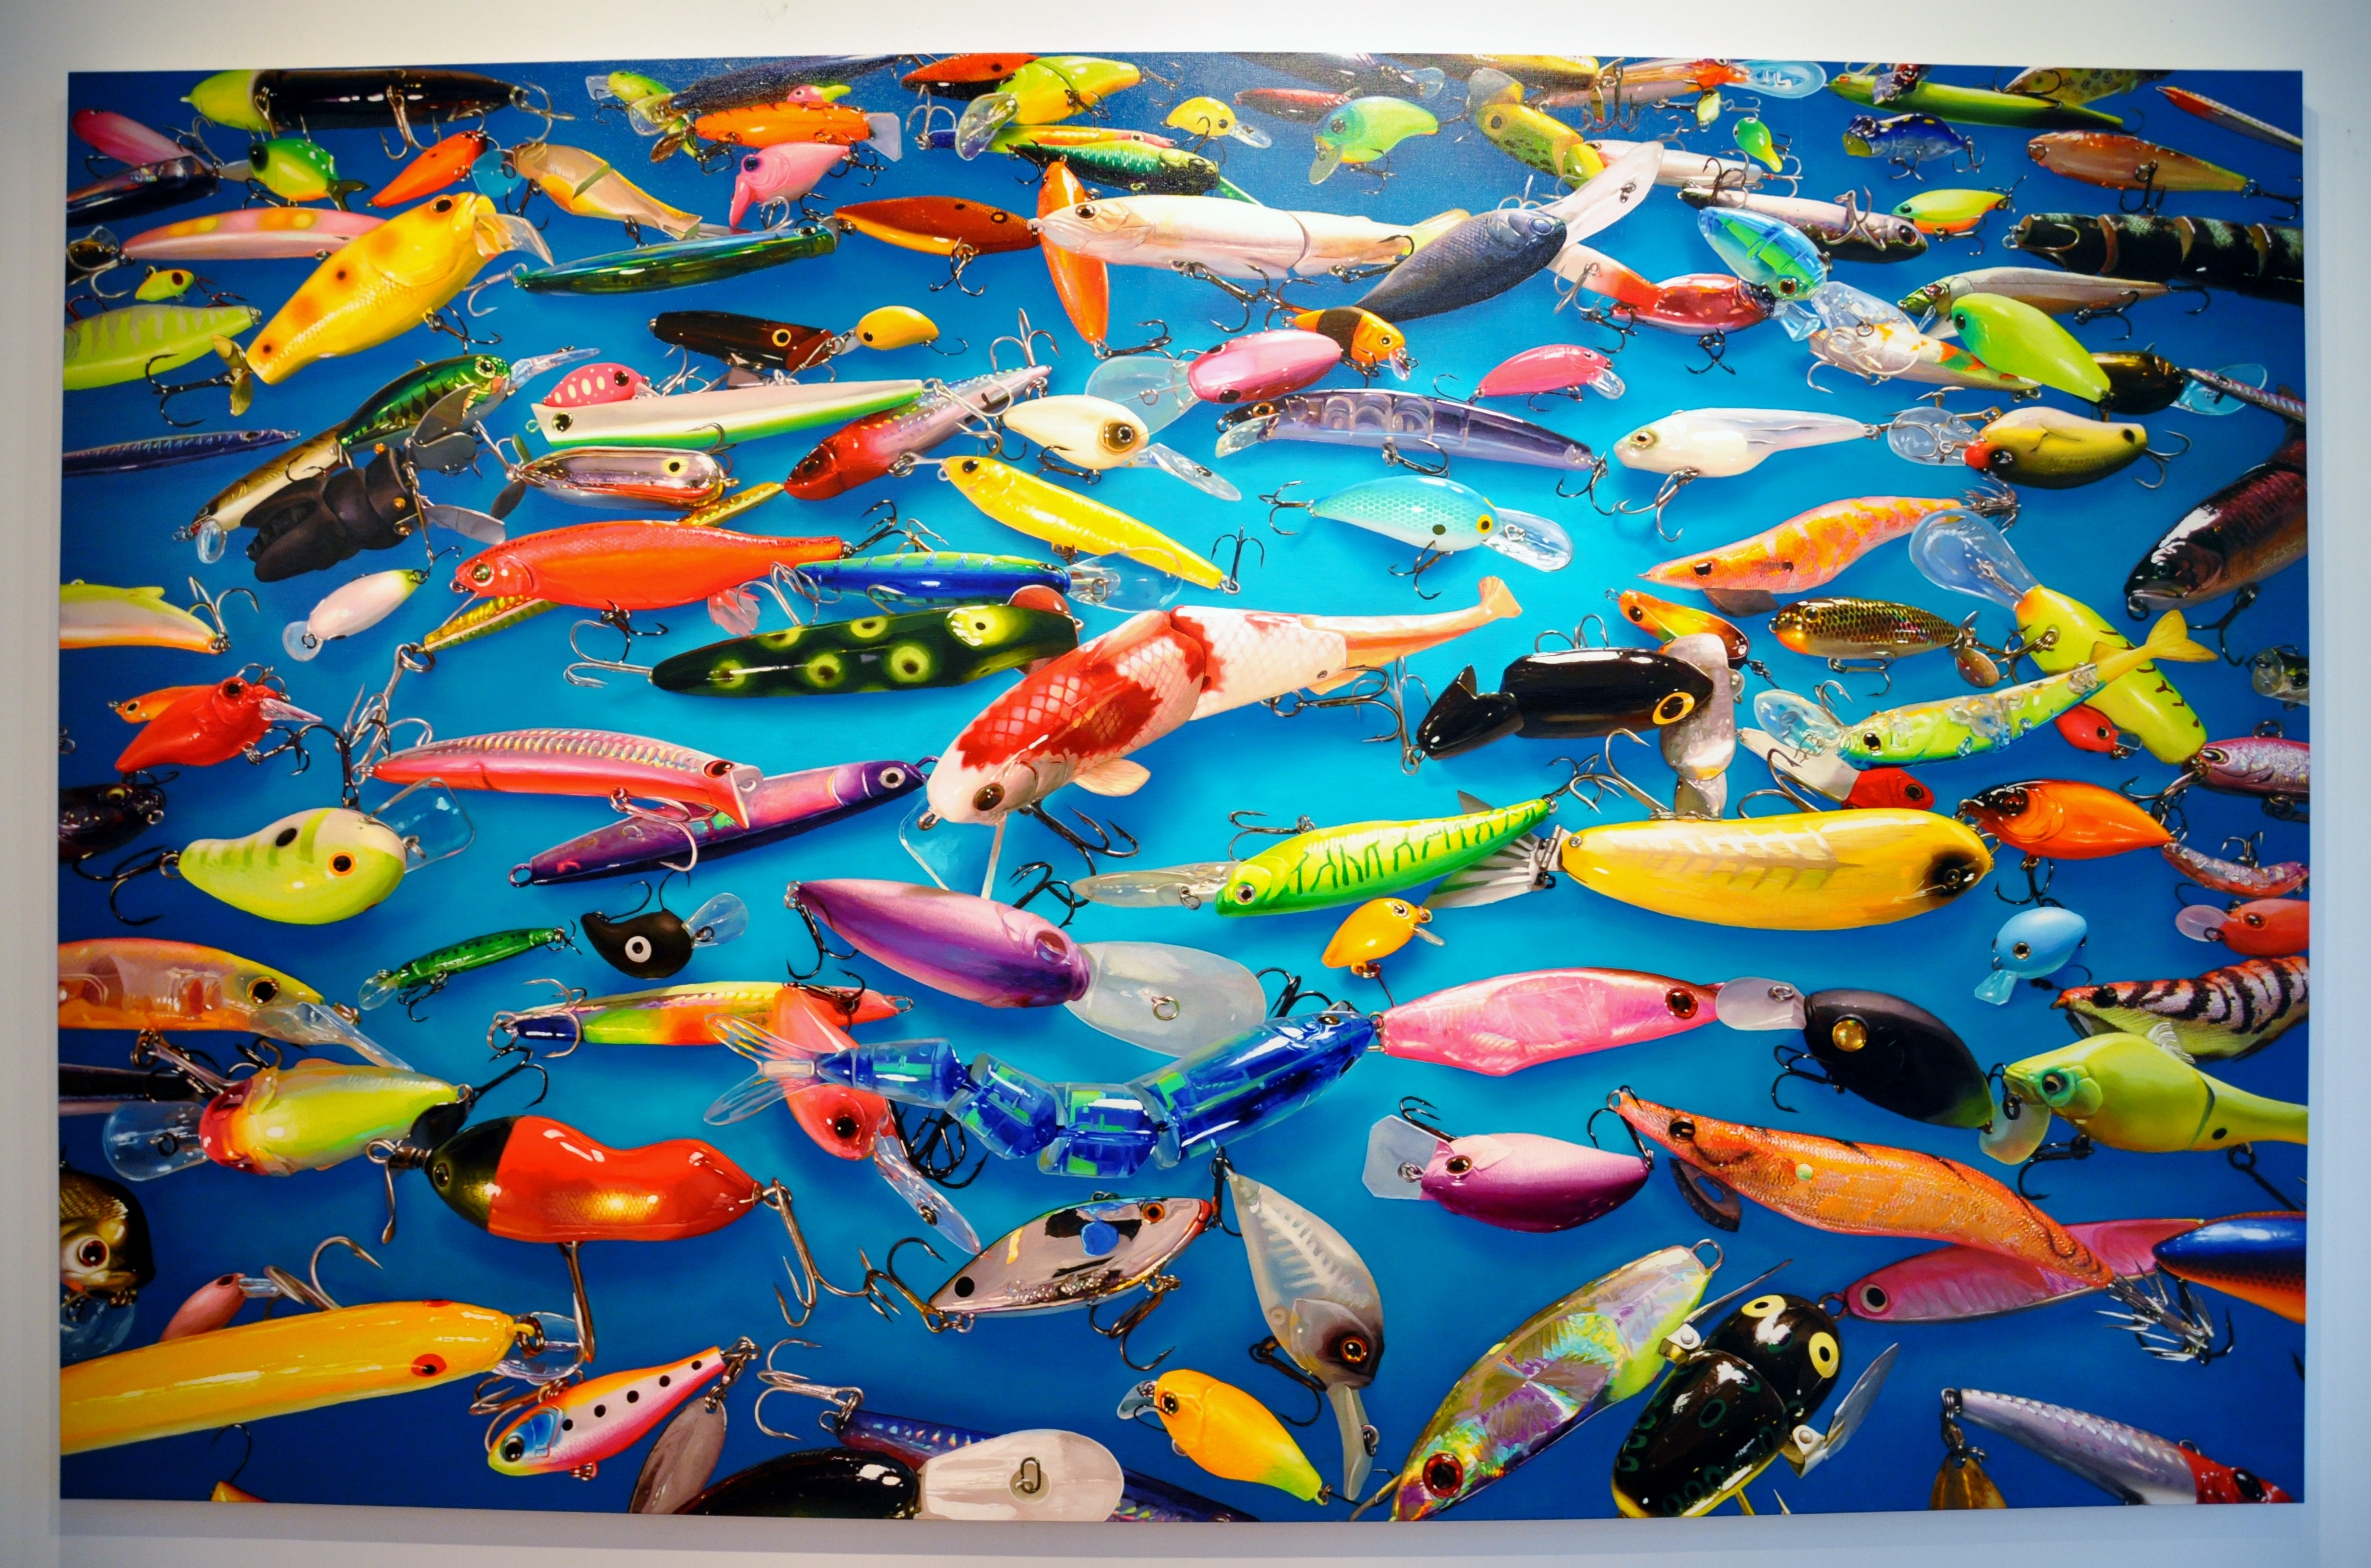
biology, venice, toy, painting, art, illustration, mural, modern art, child art, biennial 2011, fishing hooks